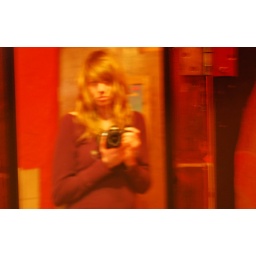
mirror in the bathroom